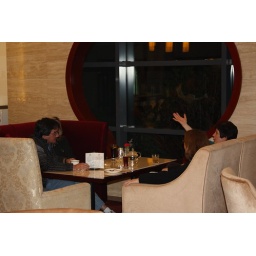
the lobby bar in the new building